Flavian art

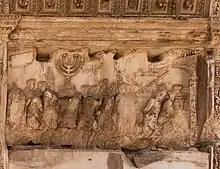
Relief of the procession on the Arch of Titus

The greatest symbol of the Flavian era is the Arch of Titus, dated between 81 and 90. The architecture is denser and heavier than the arches of the Augustan era, such as the Arch of Susa. This is a clear deviation from the traditional Hellenistic influence. Here for the first time in Rome the Ionic/Corinthian Composite order appears, a more ornamental style. The numerous internal reliefs of the archway are extraordinarily significant and show two moments of the triumphal procession which took place in 71 after the capture of Jerusalem by Titus.